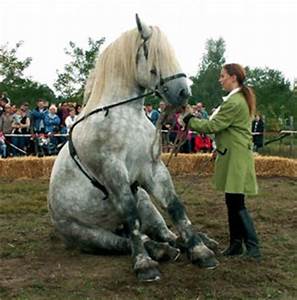
Label: cavallo